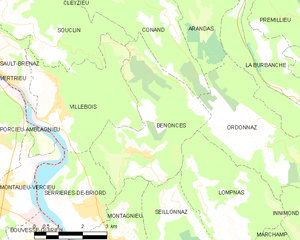
Carte des communes françaises: Bénonces